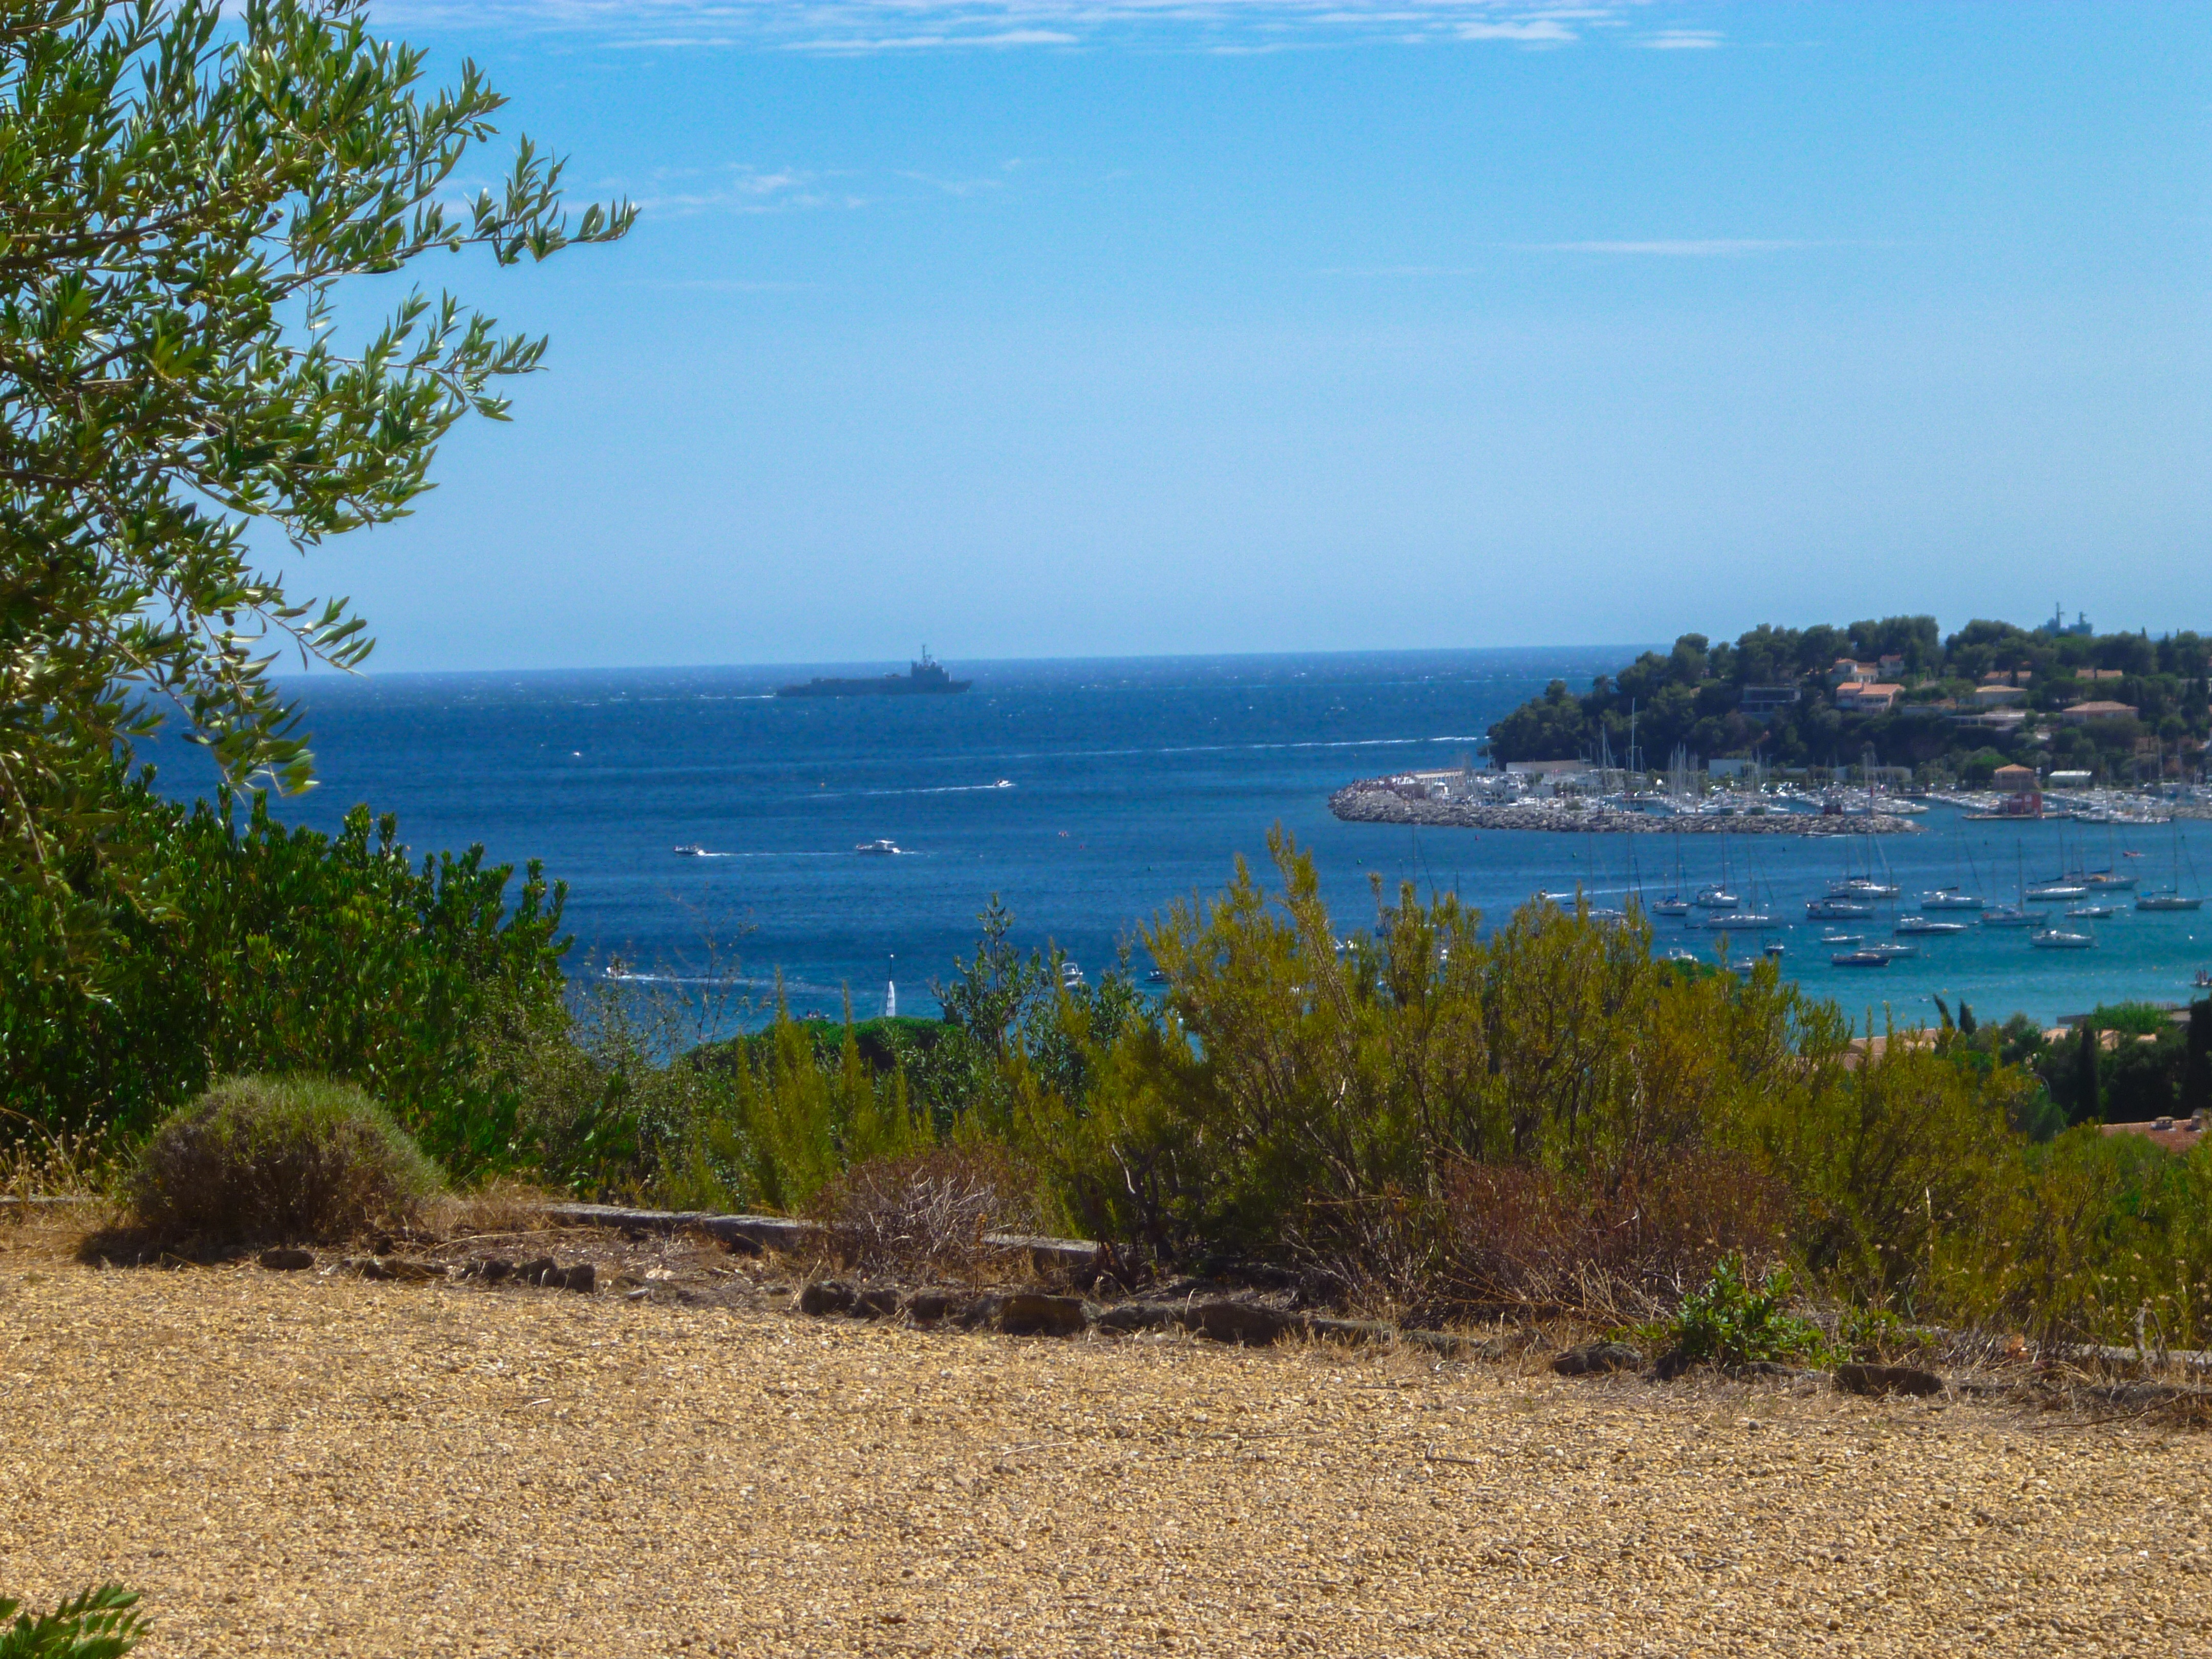
beach, sea, coast, ocean, shore, cliff, cove, bay, terrain, body of water, cape